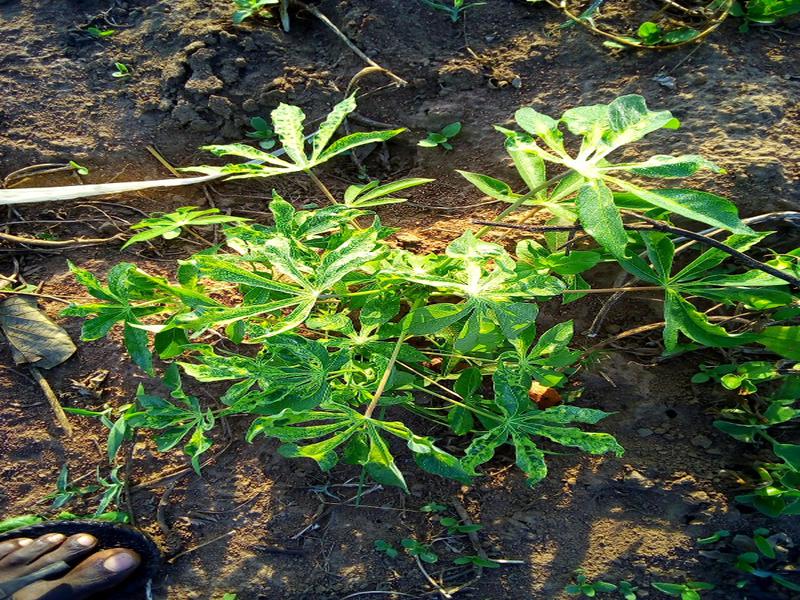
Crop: cassava
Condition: mosaic_disease